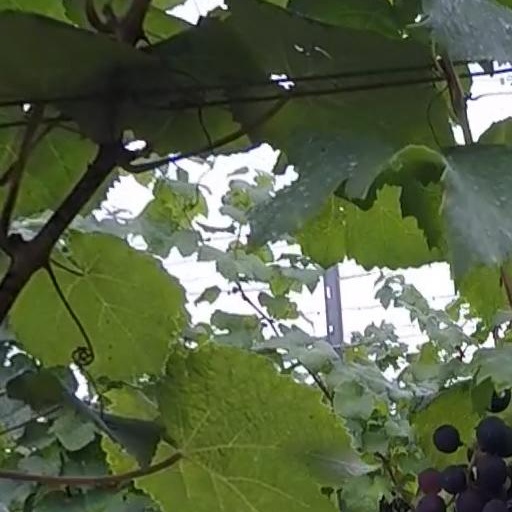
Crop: grape